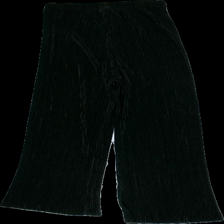
View: back
Type: Trousers
Category: Ladies
Brand: Gina Tricot
Colors: Black
Material: 100% Polyester
Cut: Loose
Size: XS
Season: All
Price range: 50-100
Recommended usage: Reuse